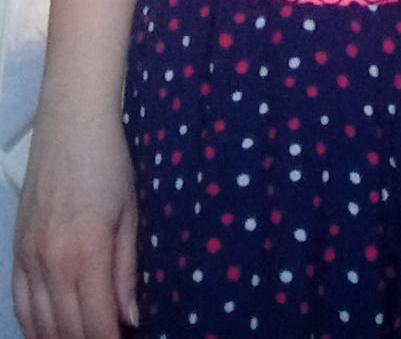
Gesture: no_gesture